Princess Ligovskaya

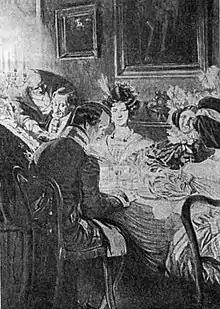
Dinner at the Pechyorins. 1914 Illustration by Dmitry Kardovsky

Princess Ligovskaya is an unfinished novel by Mikhail Lermontov started in 1836 and first published in No.1, January 1882 issue of "Russky Vestnik".